Curve of constant width

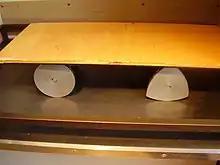
Rollers of constant width

Because of the ability of curves of constant width to roll between parallel lines, any cylinder with a curve of constant width as its cross-section can act as a "roller", supporting a level plane and keeping it flat as it rolls along any level surface. However, the center of the roller moves up and down as it rolls, so this construction would not work for wheels in this shape attached to fixed axles.